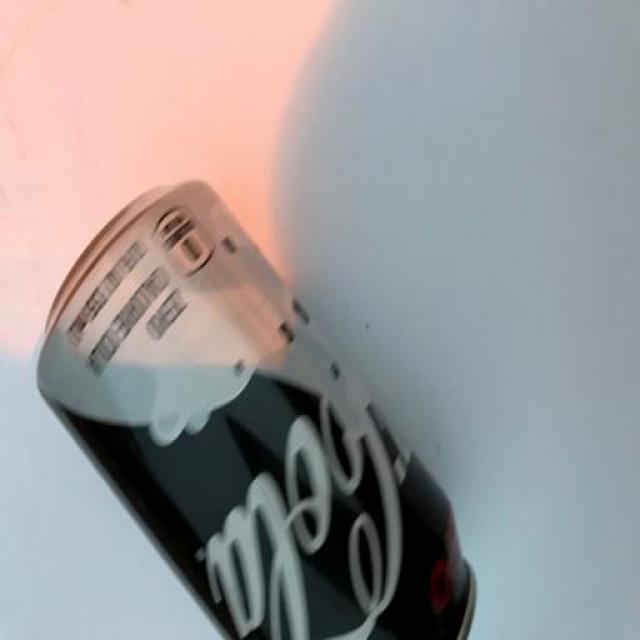
Label: Metal